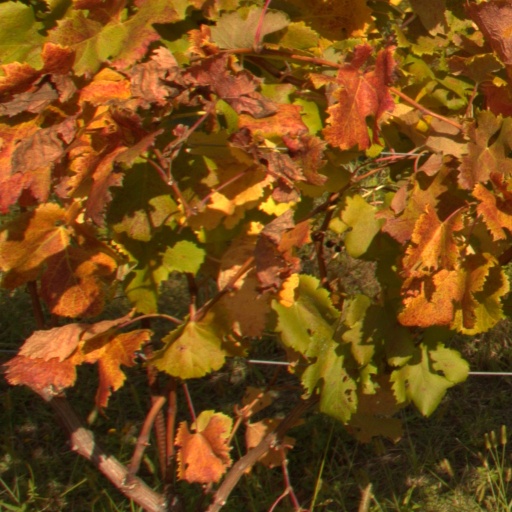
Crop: grape